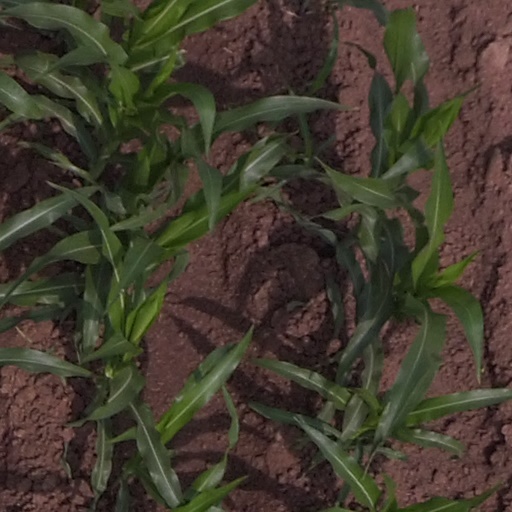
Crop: maize; corn